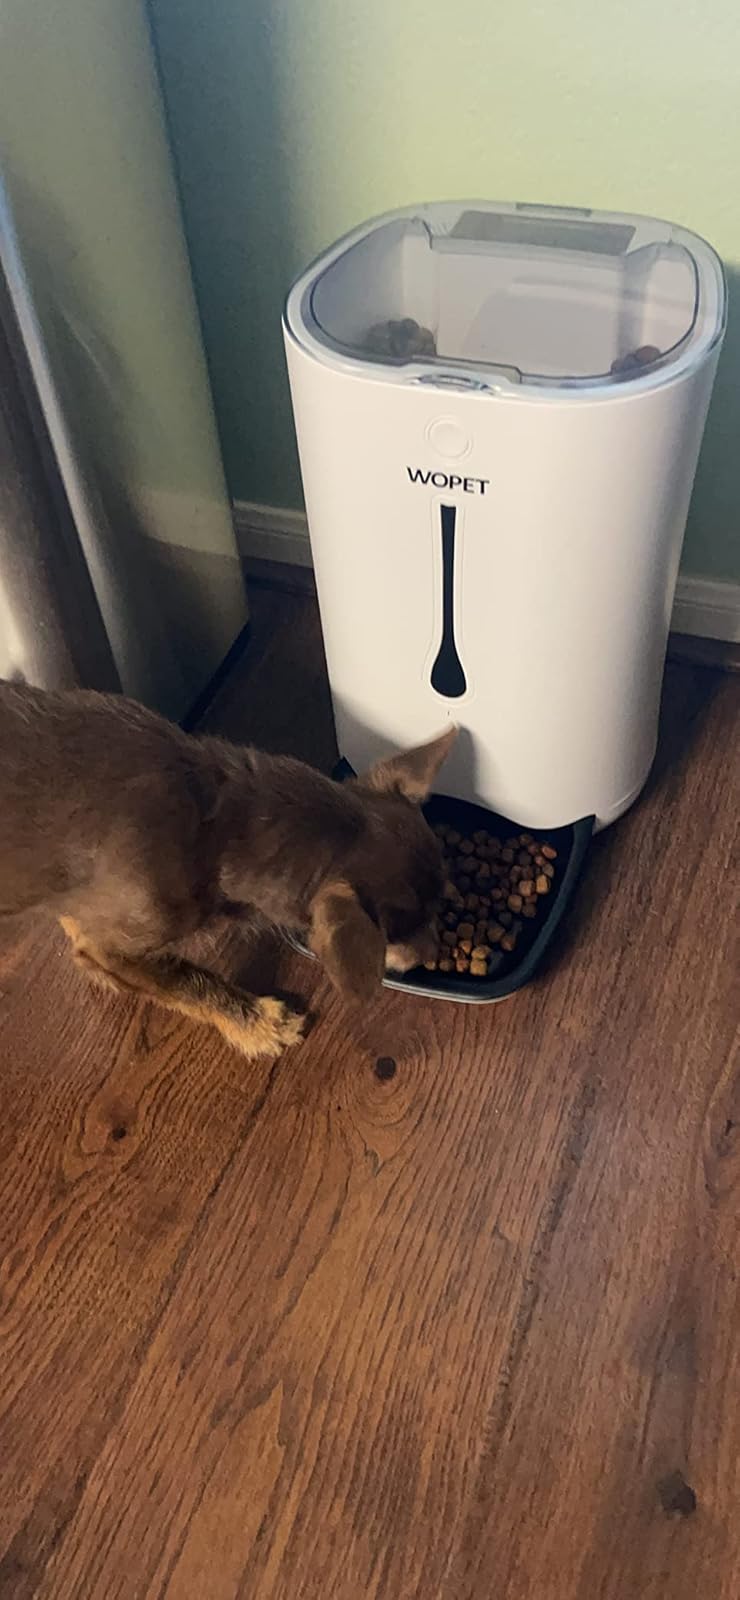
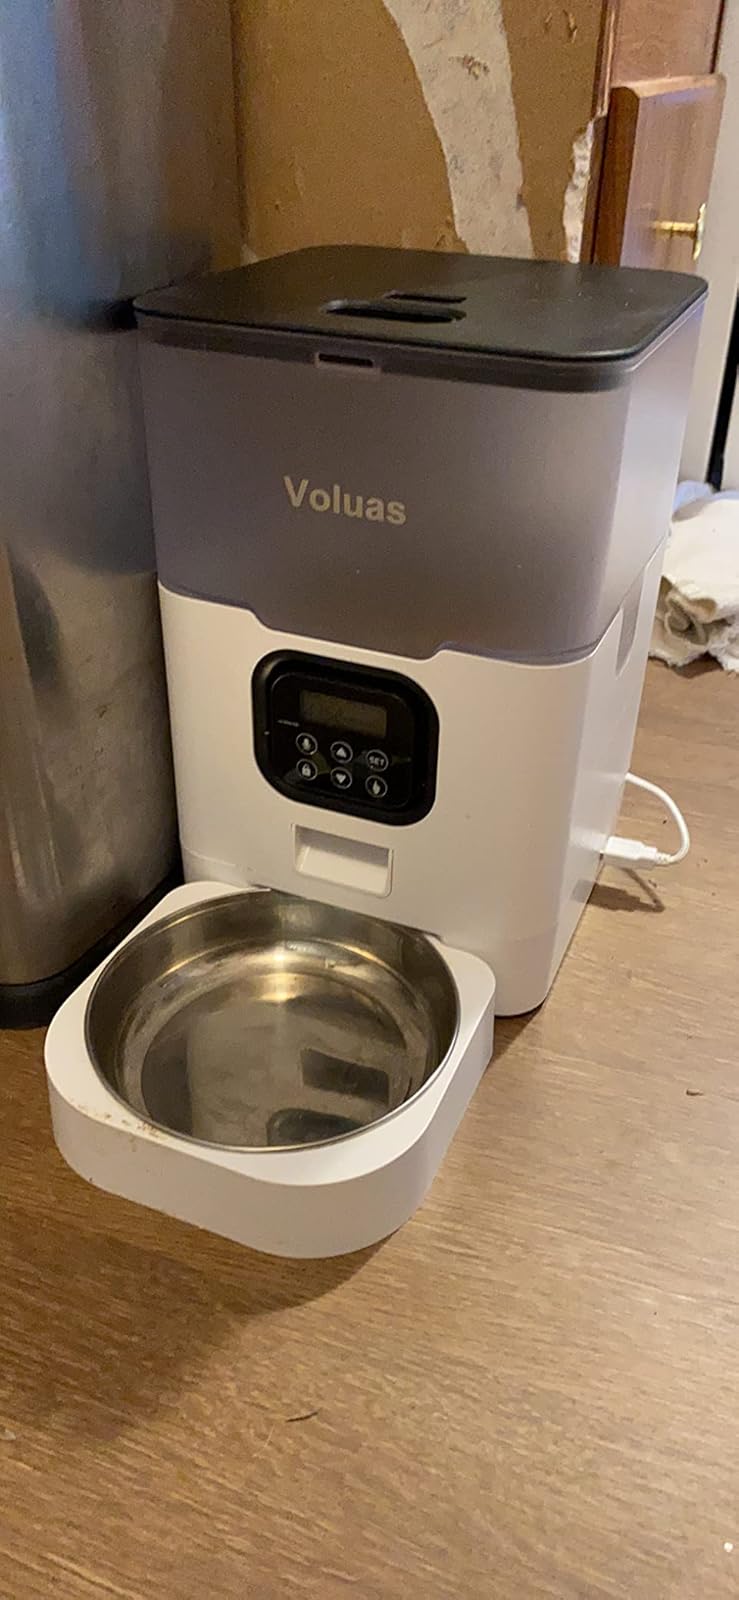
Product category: items_feeder
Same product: no